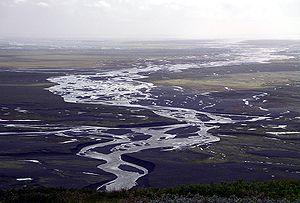
Skeidarásandur vu depuis Skaftafell (Islande)
Un sandur est en géologie une plaine d'épandage formée par les alluvions glaciaires charriées et déposées par la fonte de calottes glaciaires. Les sandar sont entre-croisés par la divagation des torrents anastomosés et, à la différence des plaines d'épandage en haute montagne, sont généralement plus larges que longs.
Les fleuves sur une île comme l'Islande ne sont pas très longs. Mais quelques-uns sont néanmoins assez connus.
La géologie de l'Islande est fortement marquée par le volcanisme, car les terres qui constituent ce pays sont presque intégralement volcaniques. Cette situation unique à une telle échelle est très étudiée par les géologues, qui peuvent voir les effets combinés d'une accrétion au niveau d'une dorsale émergée associée à un volcanisme de point chaud.